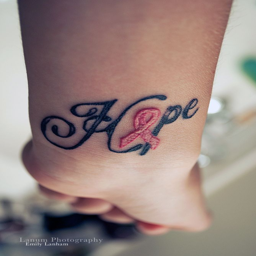
person wants to get a tattoo in honor of family members she has lost to cancer .